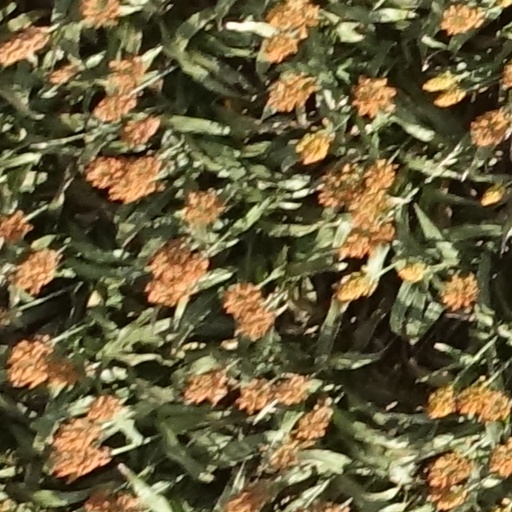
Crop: sorghum